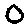
Label: 0